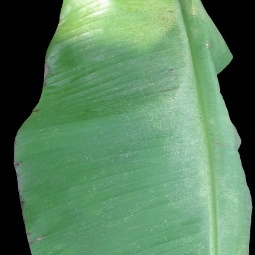
Label: Healthy